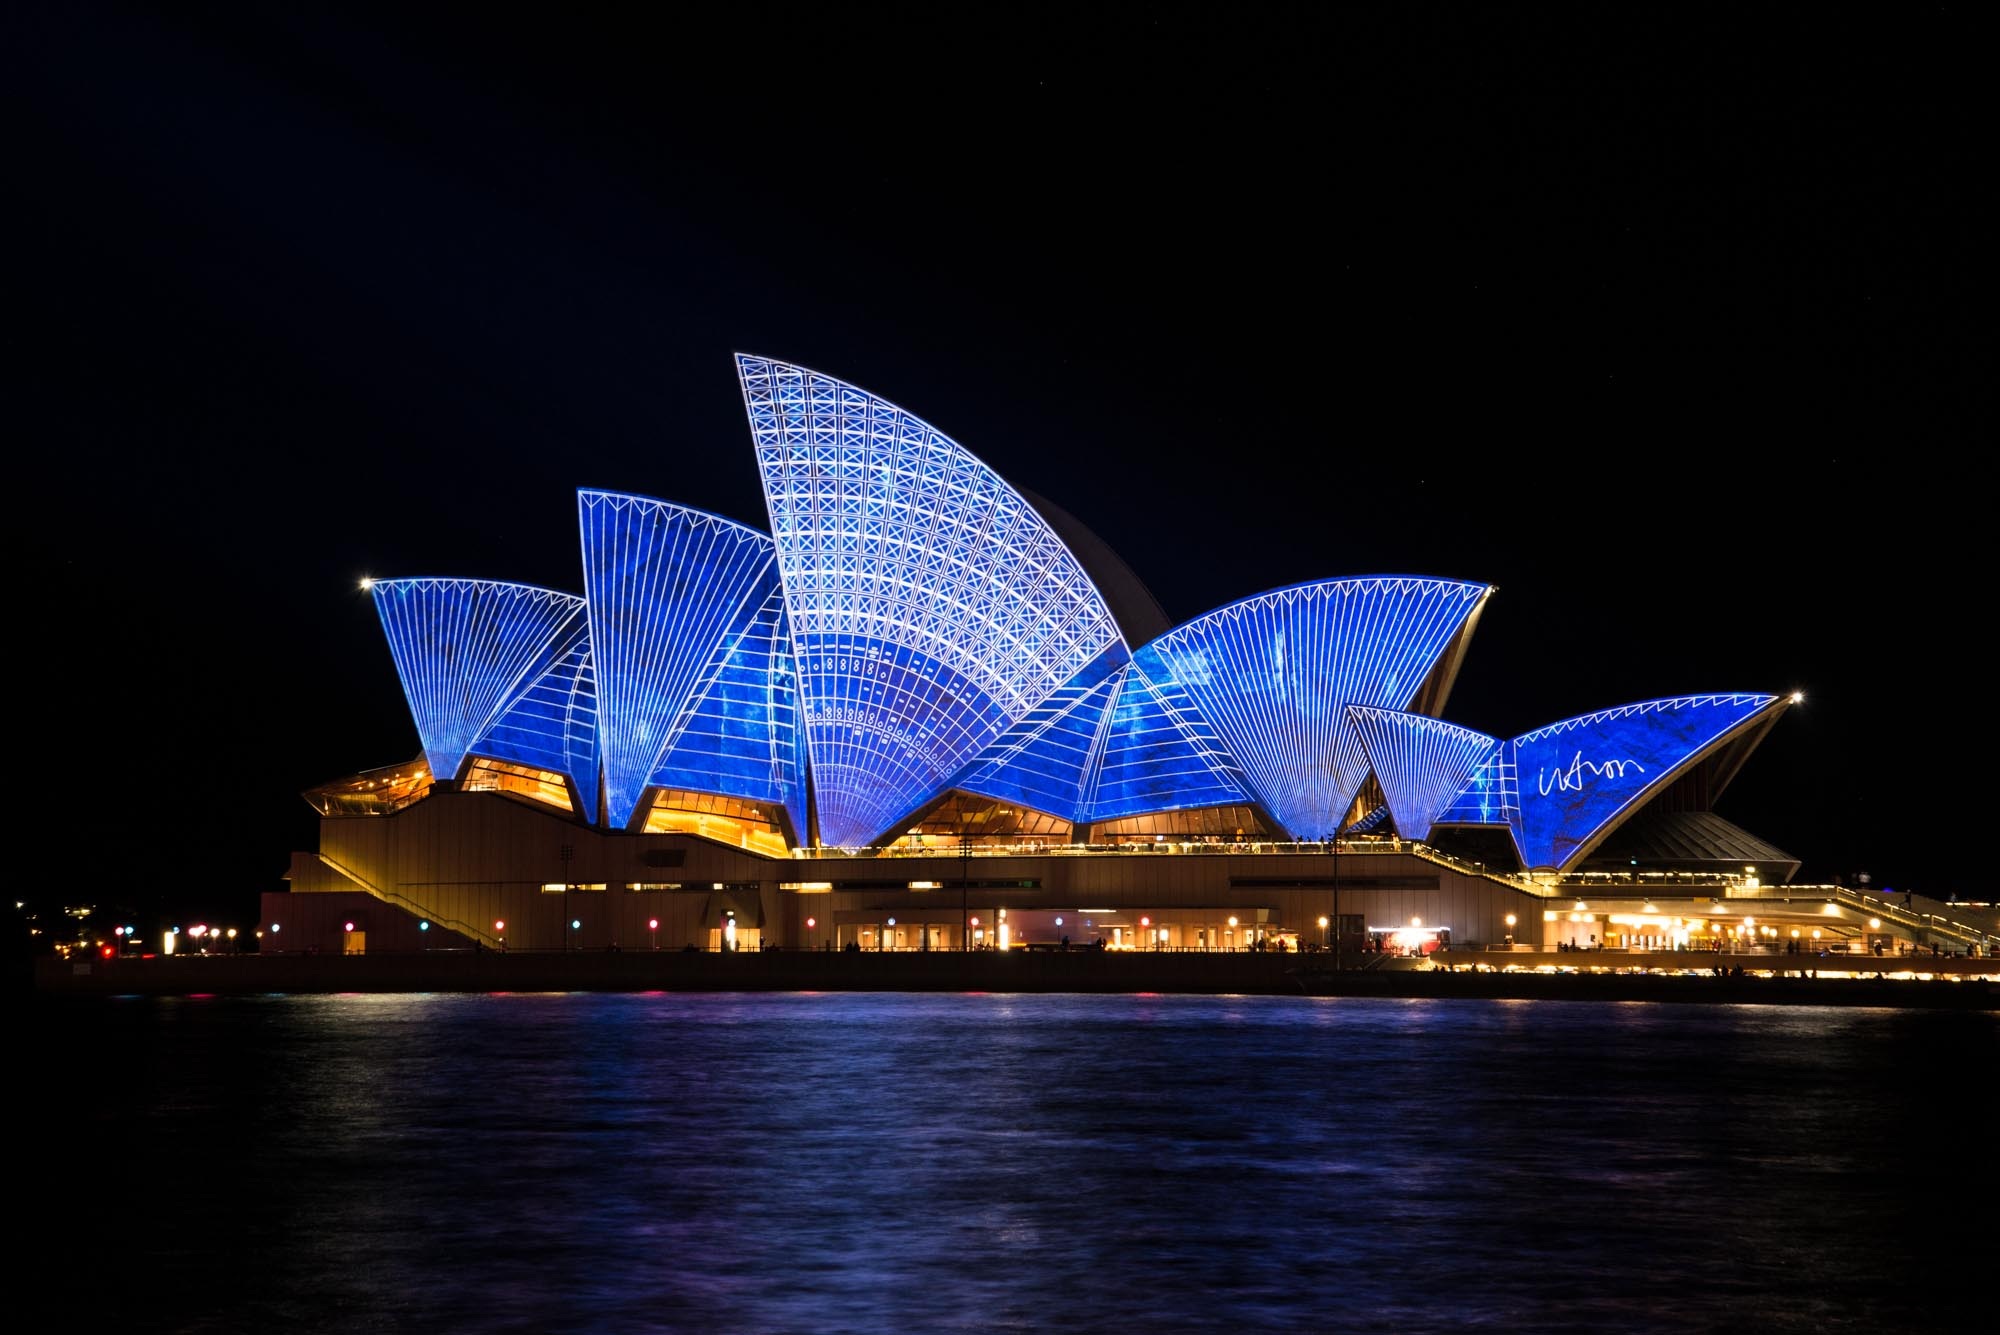
structure, night, house, reflection, sydney, opera, opera house, landmark, stadium, light show, australia, theatre, stage, vivid, sydney harbour, atmosphere of earth, sport venue